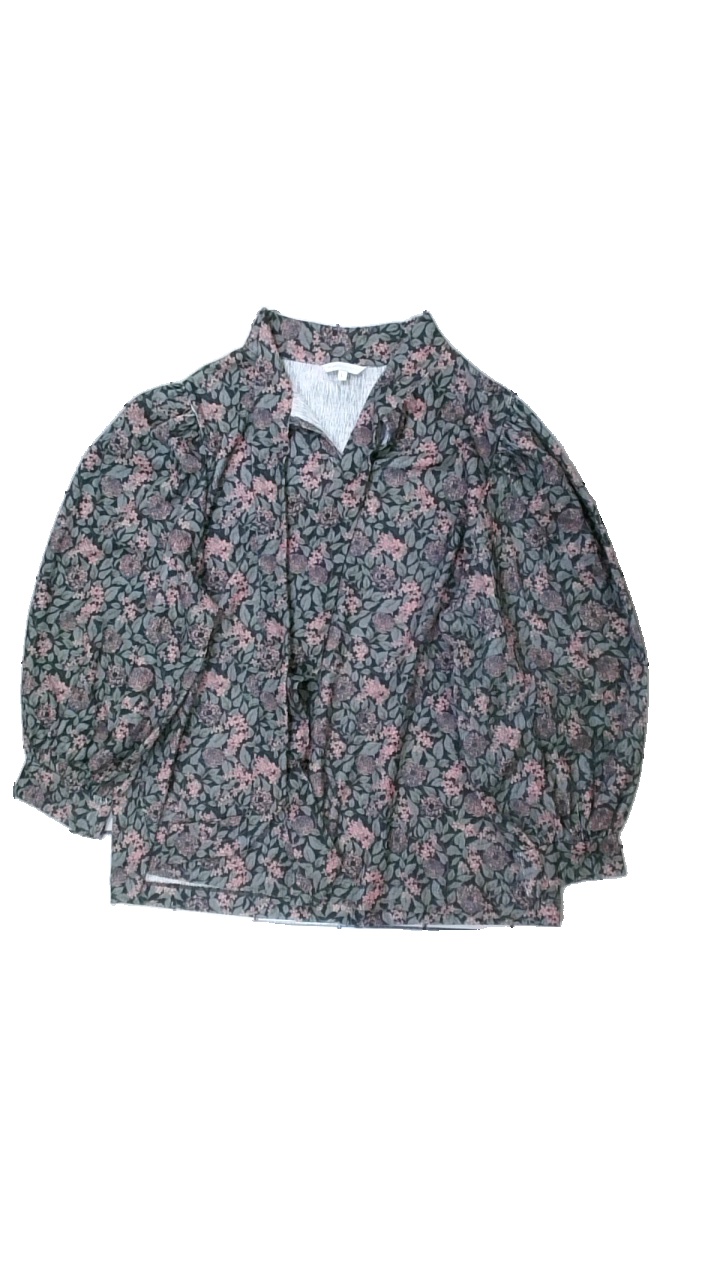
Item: Top (Ladies)
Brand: Three Sixty Five
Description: top med blomtryck
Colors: Green, Pink, Black
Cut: Turtle neck
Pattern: Floral print
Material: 100% polyester
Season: All
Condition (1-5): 3
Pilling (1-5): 3
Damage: nopprigt och slitet
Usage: Export
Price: <50